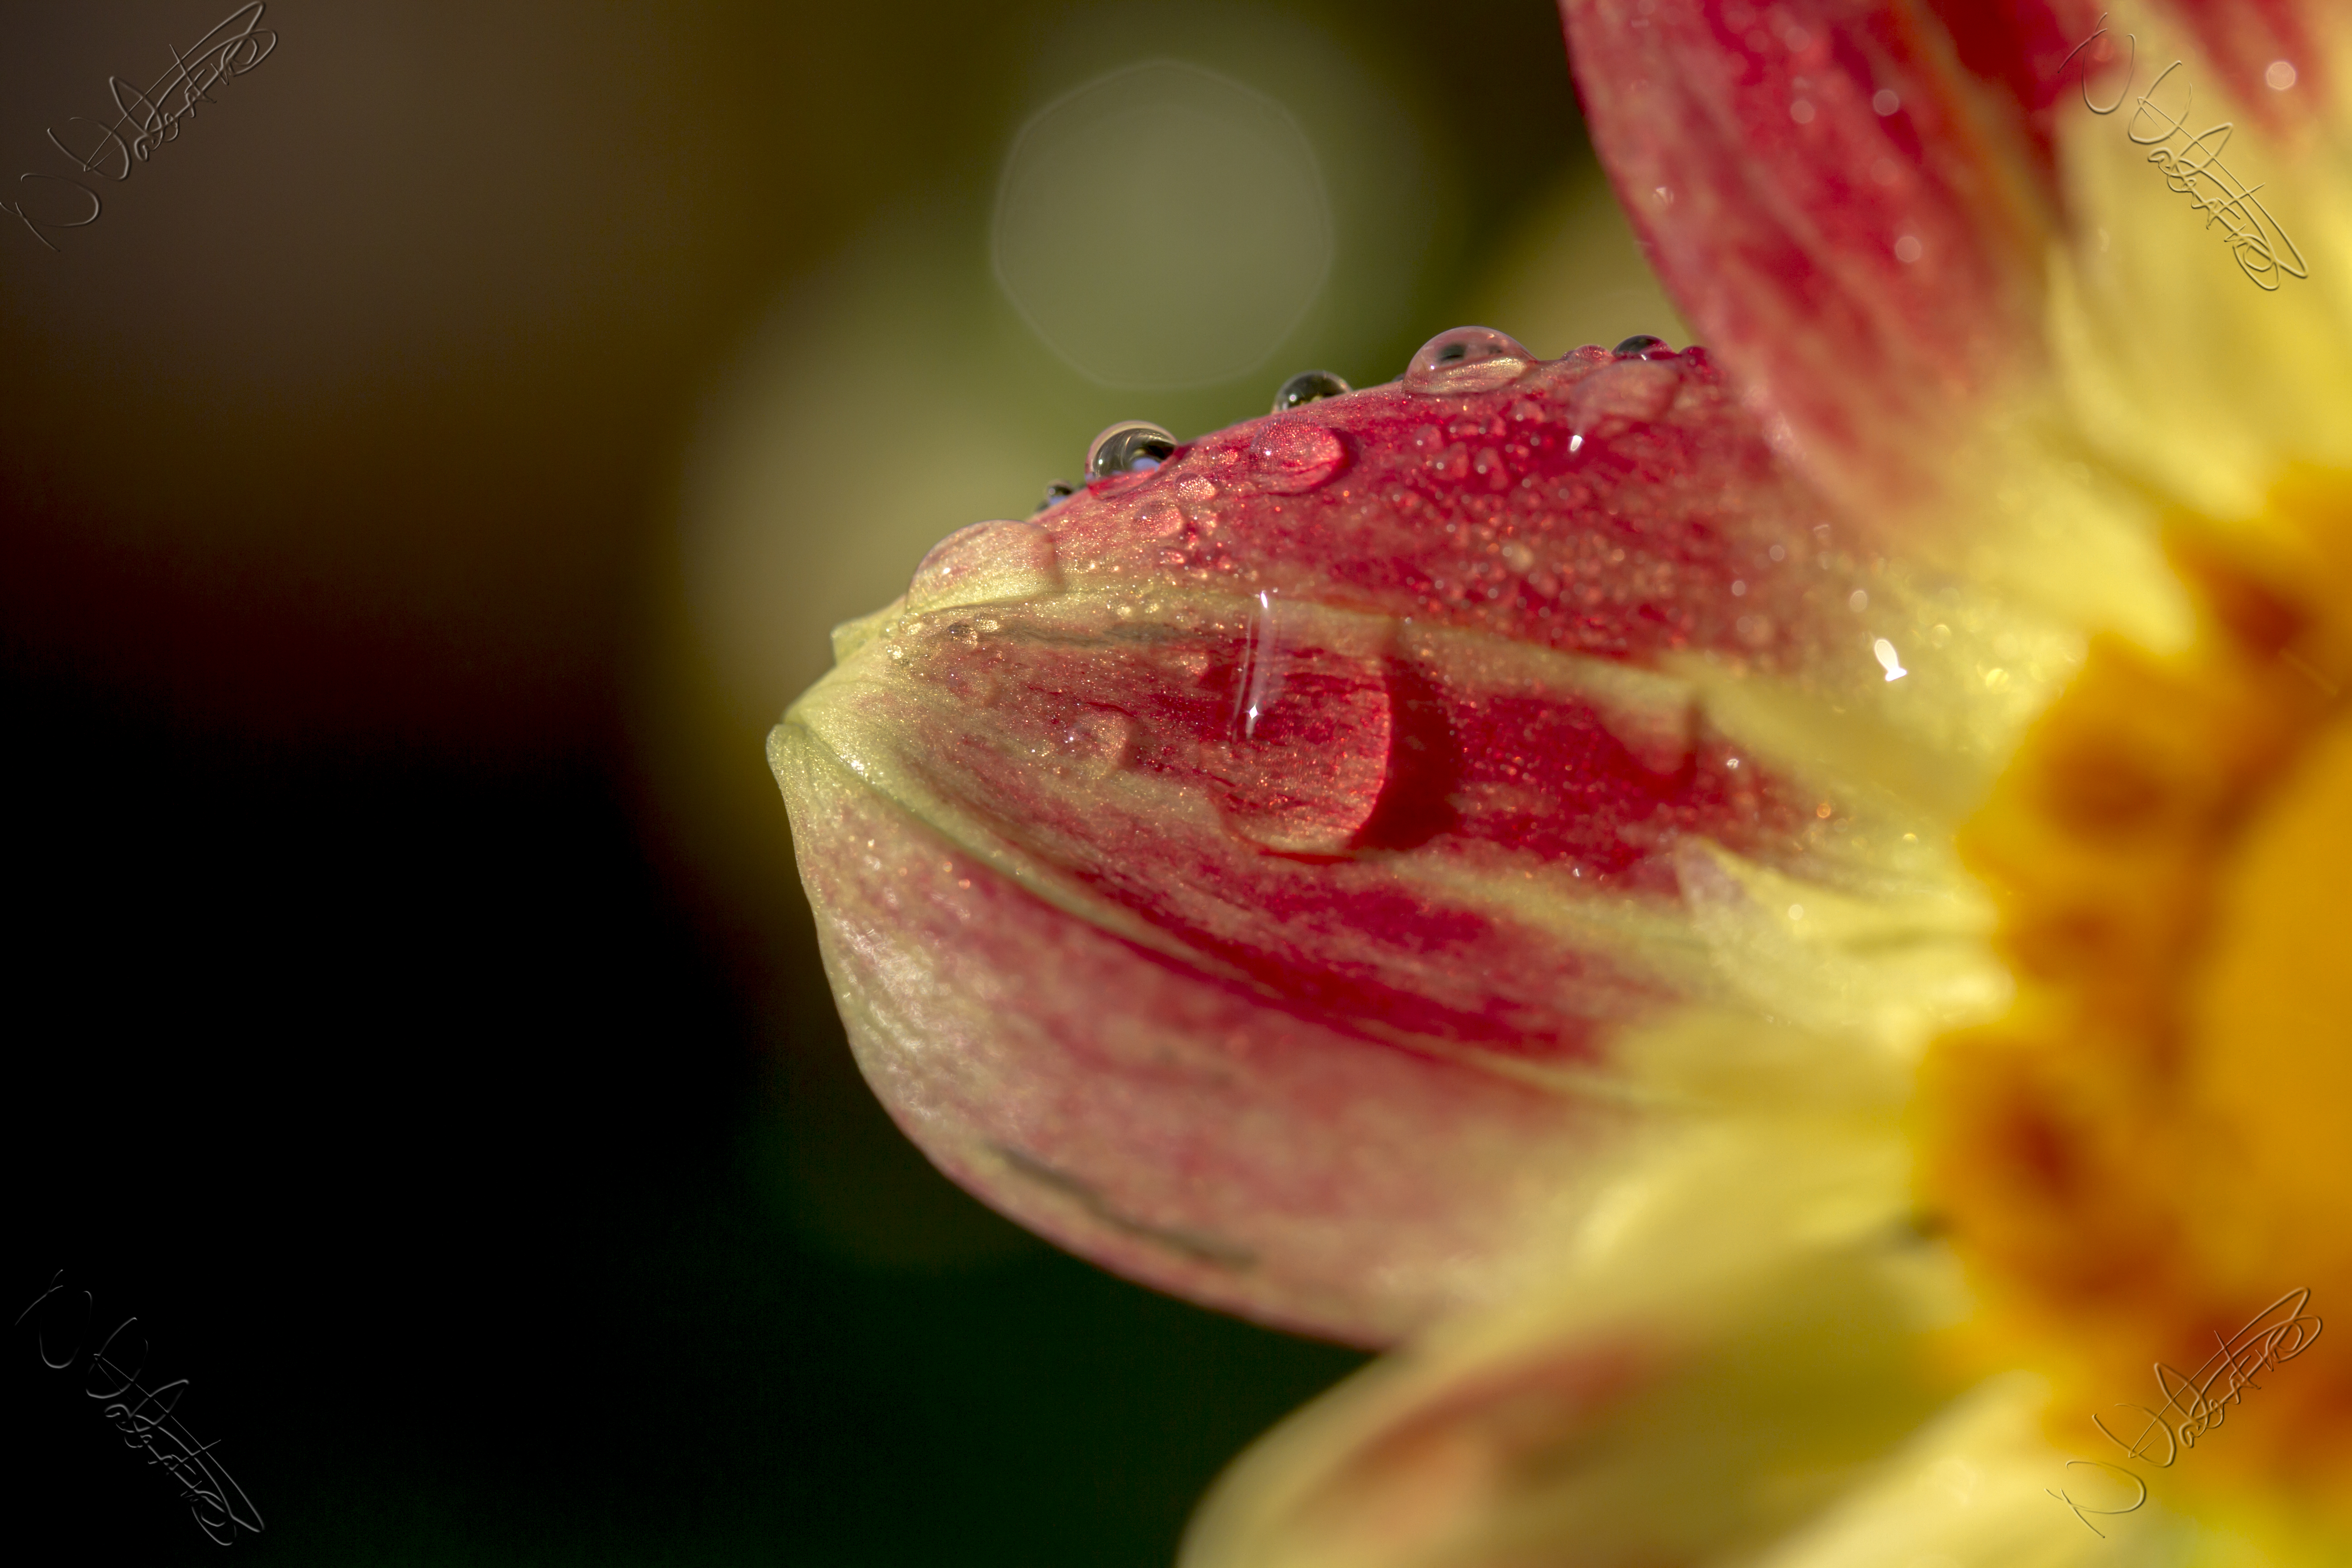
blossom, dew, bokeh, plant, photography, leaf, flower, petal, pollen, macro, yellow, pink, flora, close up, dahlia, uk, dof, bud, waterdrops, moisture, nikkvalentine, peterborough, macro photography, flowering plant, plant stem, land plant